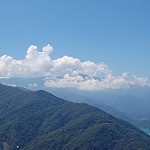
Label: mountain